Battle of Tataritsa

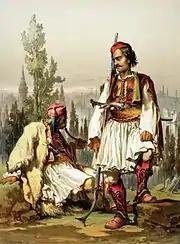
Albanian soldiers in the army of the Ottoman Empire

Retreating cavalry and Cossacks were eliminated from the battle, and the brunt of the attacks shifted to the infantry. Having received reinforcements, the Turks repeated their attacks, this time forcing part of the forces to enter. This resulted in the connection between the three Russian squares to br lost. By the middle of the day, Palen made his way to join Paskevich and asked him to start a retreat, to which he received a playful answer: "True, we can die, but we can fight back!". Part of the Russian dragoons that contacted the infantry decided to dismount, thereby increasing their effectiveness in battle. At the same time, Trubetskoy was able to recover two lost guns. His success was complemented by the fact that reinforcements arrived, and the Russian right flank was finally able to repel the Turkish onslaught. Attempts by the garrison to help the attackers were also unsuccessful.